Question: Please indicate a possible affordance area of the bench that can be used for sitting on
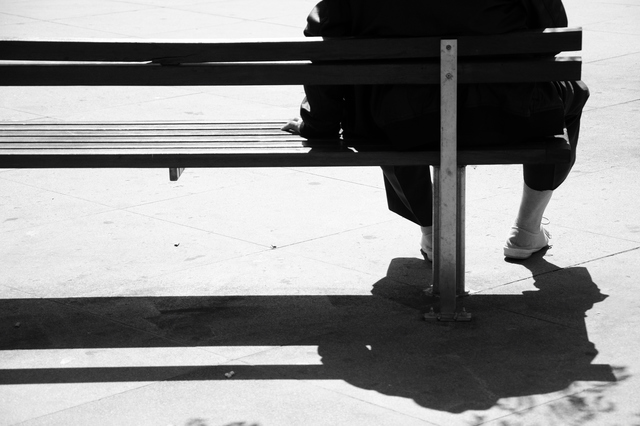
Answer: [4.5, 103.5, 532.5, 165.5]